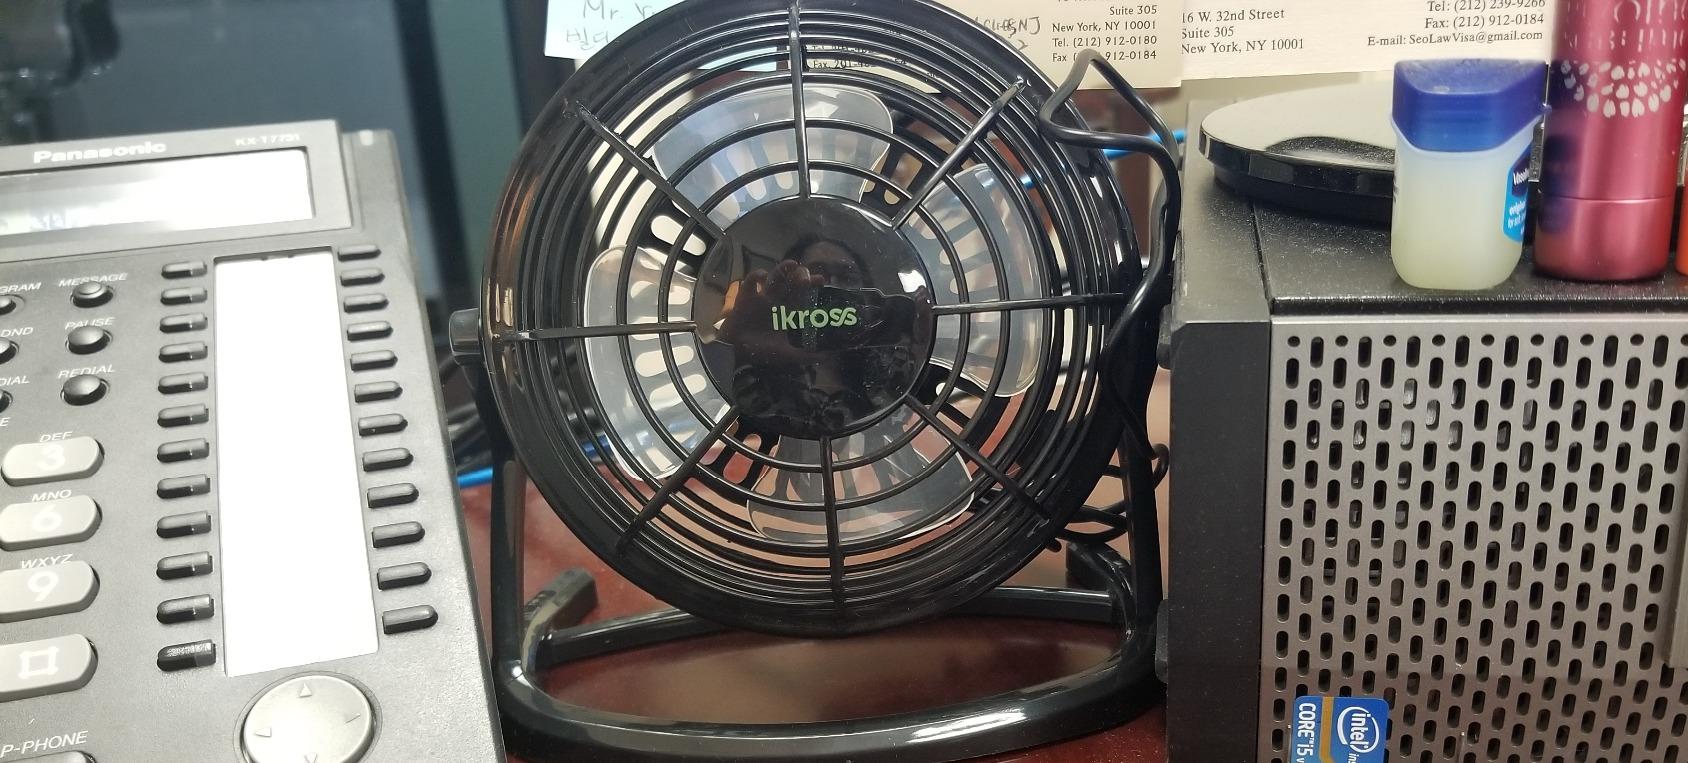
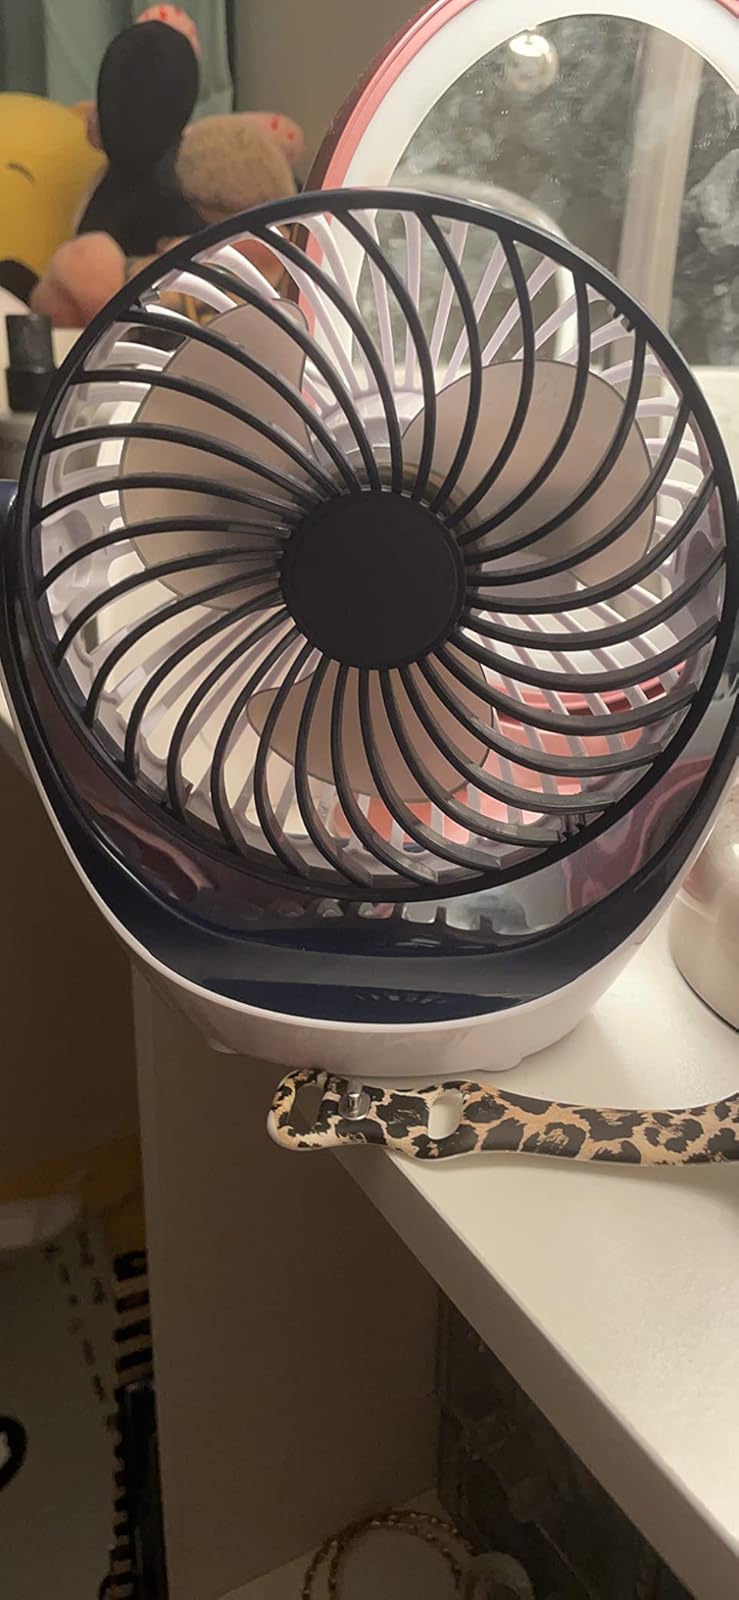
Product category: fan
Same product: no